Andre Waters

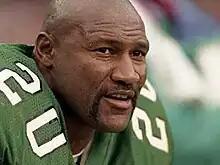
Waters with the Eagles in 1993

Andre Maurice Waters (March 10, 1962 – November 20, 2006) was an American professional football player who was a safety for the Philadelphia Eagles and Arizona Cardinals of the National Football League (NFL) from 1984 to 1995. Waters was regarded as one of the NFL's most aggressive players, serving as an integral part of one of the league's top defenses. On November 20, 2006, Waters died by suicide and was subsequently diagnosed with chronic traumatic encephalopathy (CTE). He is one of at least 345 NFL players to be diagnosed after death with CTE, which is caused by repeated hits to the head.